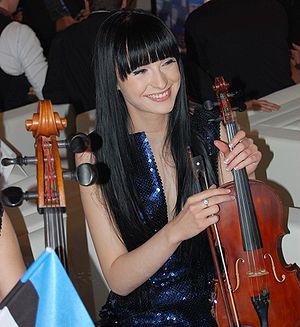
L'Estonie a participé au Concours Eurovision de la chanson 2009.
Rändajad est une chanson du groupe estonien Urban Symphony, composée par Sven Lõhmus pour représenter l'Estonie au Concours Eurovision de la chanson 2009.